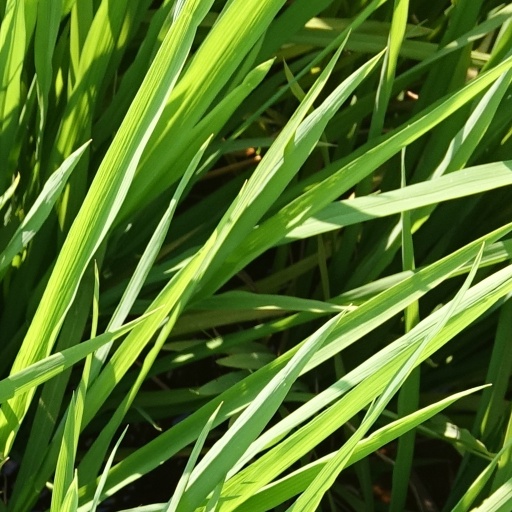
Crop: rice